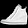
Label: Ankle boot